Shoreditch

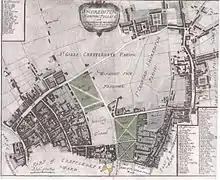
Shoreditch and surrounding area, 1755. The north-eastern part of the map is part of the parish of Shoreditch

Shoreditch covers a wide area, but its historic heart lies south of Old Street, around Shoreditch High Street and Shoreditch Church. The districts of Hoxton and Haggerston have been historically part of Shoreditch since the medieval period and occupy the north-west and north-east of Shoreditch respectively; however, their extent has never been formally defined.